István Kolber

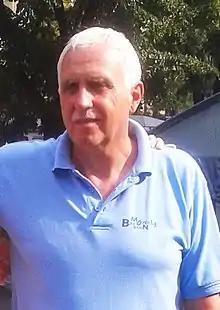
István Kolber in 2012

István Kolber (born 26 June 1954) is a Hungarian politician and jurist, who served as Minister without portfolio for Regional Development and Convergence between 2004 and 2006. He was a member of the National Assembly of Hungary from 2002 to 2014.